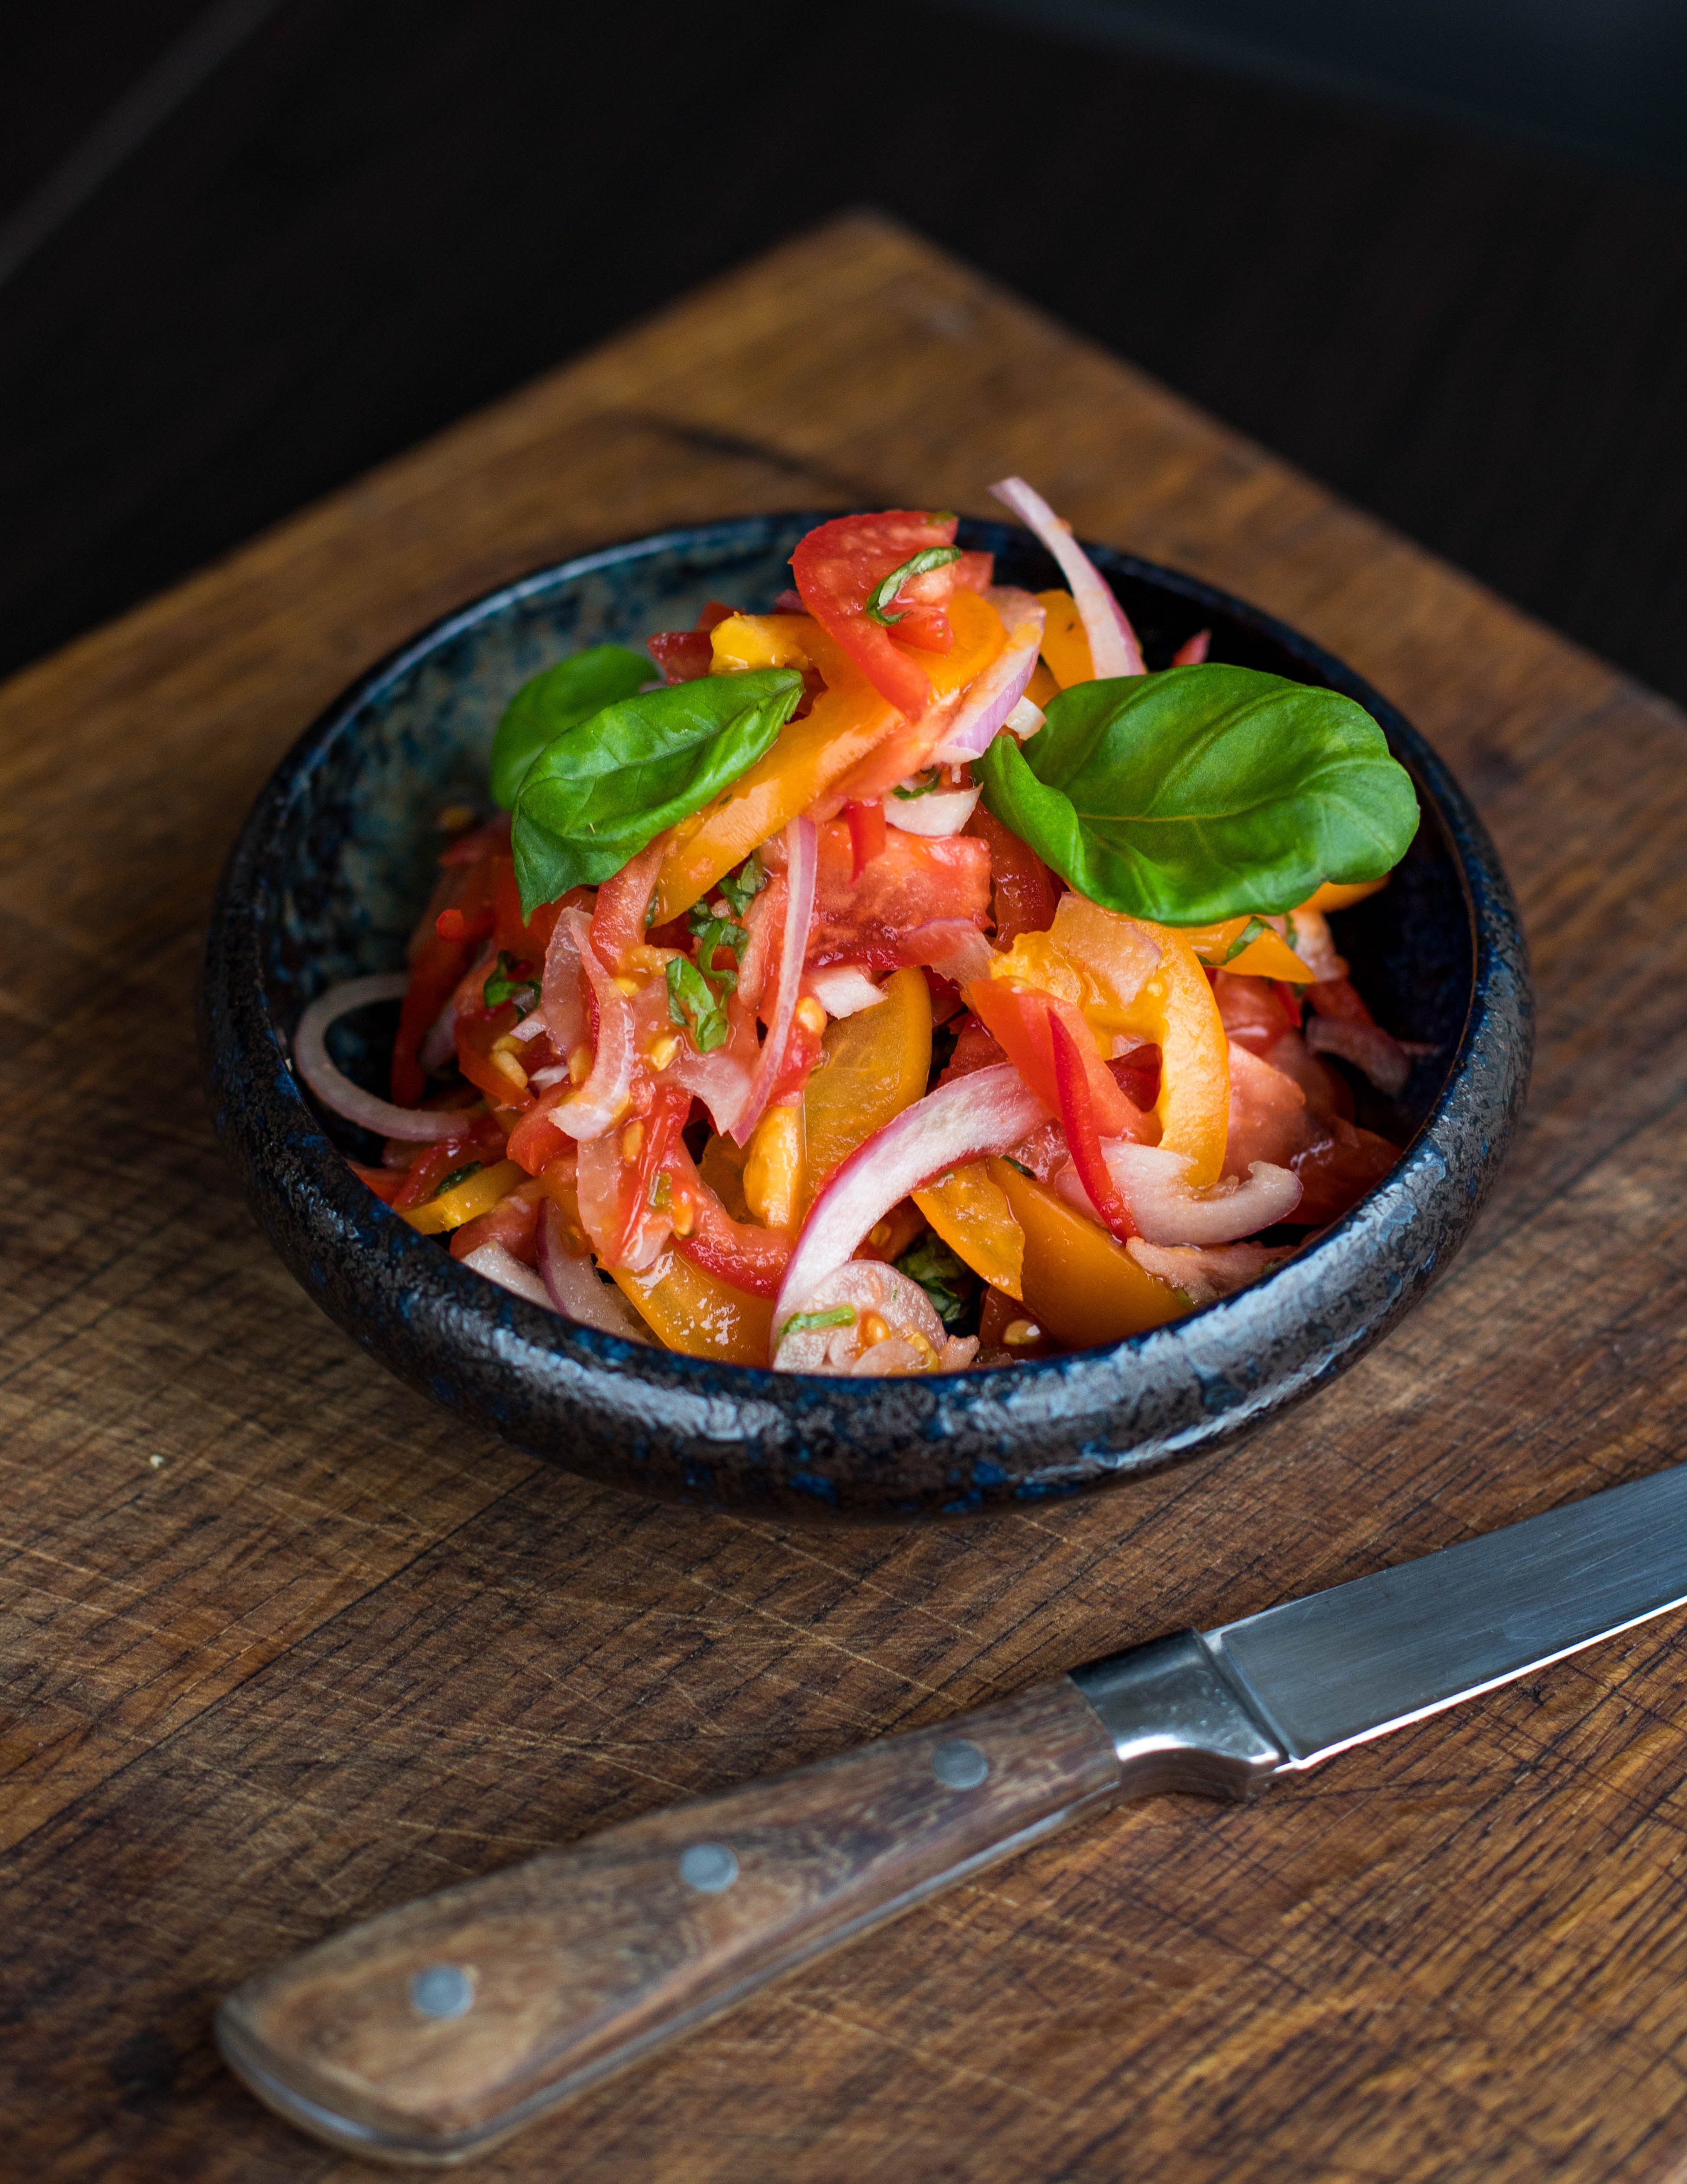
dish, food, cuisine, ingredient, produce, meat, recipe, salad, vegetarian food, thai food, vegetable, panzanella, italian food